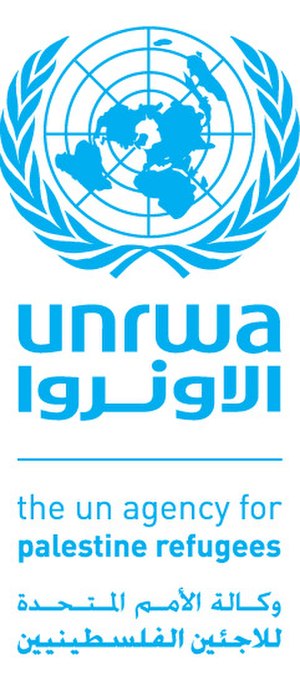
FNs hjælpeorganisation for palæstinensiske flygtninge i Mellemøsten
UNRWAs logo.
FNs hjælpeorganisation for palæstinensiske flygtninge i Mellemøsten er et byreau underlagt FN, som arbejder med at forbedre forholdene for palæstinensiske flygtninge, som bor i Jordan, Libanon, Syrien, samt på Vestbredden og på Gazastriben. Det arbejder blandt andet med at give flygtningene sundhedstjenester og skoletjenester. De har også hjulpet palæstinenserne med at oprette flygtningelejre. Dette er det eneste FN-bureau, som er dedikeret til at hjælpe flygtninge fra en bestemt region eller konflikt. UNRWA er ikke en del af UNHCR, som er et FN-bureau som er dedikeret til at hjælpe flygtninge i hele verden.